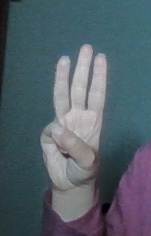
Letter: thaa